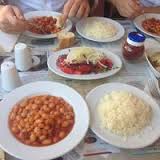
Yemek: kuru_fasulye